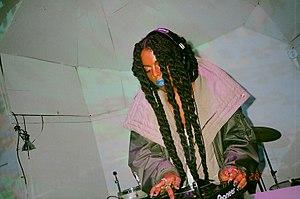
La ball culture, le système des maisons et d'autres termes associés décrivent un phénomène de sous-culture LGBT aux États-Unis dans lesquels des personnes « marchent » pour un trophée et des prix lors d'événements désignés comme des « bals ». Les compétitions peuvent inclure de la danse, ou des catégories drag imitant d'autres genres et classes sociales. La plupart des personnes participant à la culture du bal appartiennent à des groupes structurés en « maisons ».
Juliana Huxtable, née le 29 décembre 1987, est une artiste, écrivaine, performeuse et DJ afro-américaine, cofondatrice du projet Schock Value sur la vie nocturne basé à New York. Huxtable a exposé et effectué des performances dans nombre de lieux : Reena Spaulings Fine Art, Project Native Informant, Artists Space, le New Museum, le Museum of Modern Art, le Portland Institute of Contemporary Arts, et l'Institute of Contemporary Arts. La pratique artistique multidisciplinaire de Huxtable explore des sujets variés comme l'internet, le corps, l'histoire et le texte, souvent à travers un processus qu'elle décrit comme conditionnement. Huxtable est l'auteure de deux livres et membre du collectif de New York House of Ladosha. Elle vit et travaille à New York.